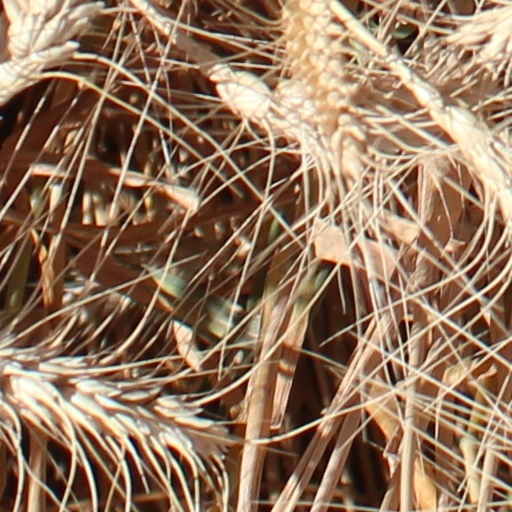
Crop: wheat